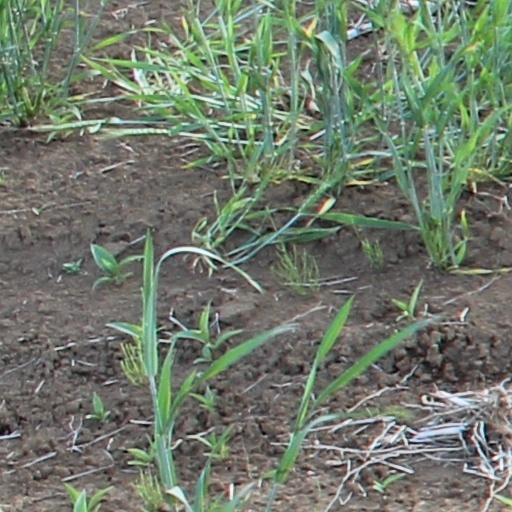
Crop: wheat